Hurricane Frances

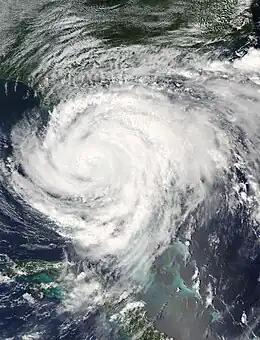
Hurricane Frances over Florida on September 5

A tropical storm watch was issued for Frances for the Leeward Islands during the afternoon of August 29, which was upgraded to a warning that night and expanded to include the islands of Anguilla, Antigua, Barbuda, Nevis, Saba, Saint Kitts, Sint Eustatius, and Sint Maarten. A hurricane watch was issued during the night of August 29 for the northern British Virgin Islands, the northern United States Virgin Islands, Culebra, and Vieques. On the morning of August 30, the hurricane watch for Vieques was downgraded to a tropical storm watch. That afternoon, hurricane watches were changed to tropical storm warnings across Puerto Rico, Culebra, Vieques, British Virgin Islands, and the northern U. S. Virgin Islands while a tropical storm watch was issued for St. Croix while all remaining hurricane watches were dropped. That night, tropical storm watches were issued for eastern portions of the northern coast of the Dominican Republic while a tropical storm warning was issued for Guadeloupe.